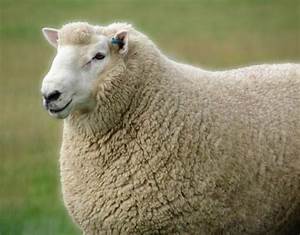
Label: sheep